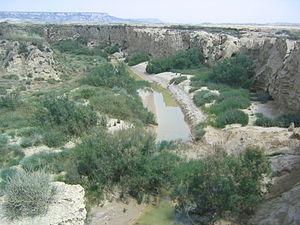
En hydrographie, une rivière est un cours d'eau au débit moyen à modéré, recevant des affluents et qui se jette dans une autre rivière ou dans un fleuve.